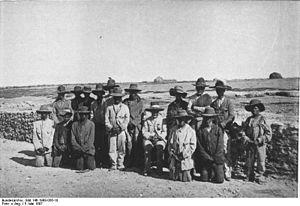
Hoachanas est une bourgade de 3 000 habitants dans la région d'Hardap située dans centre sud de la Namibie, à 55 km au nord-est de Kalkrand.
L'empire colonial allemand fut fondé après l'unification de la nation allemande en 1871 et la naissance de l'Empire allemand. Il cessa d'exister après la Première Guerre mondiale.